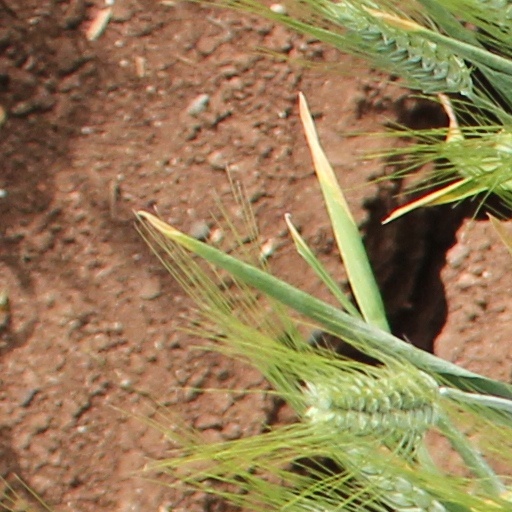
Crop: wheat